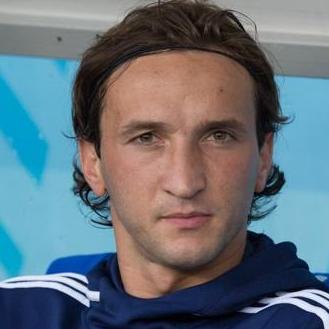
Age: 21